Icarus (wrestler)

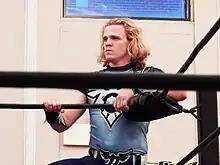
Icarus in June 2015

In early 2013, Icarus began showing signs of a "tecnico" turn, when he started having problems with F.I.S.T. stablemates Chuck Taylor and Johnny Gargano. On May 3, Icarus turned on Gargano, hitting him with a spear, after Gargano had attacked Dunkerton, blaming him for a six-man tag team match loss against Frightmare, Hallowicked and UltraMantis Black. The turn led to Gargano quitting F.I.S.T. The following day, Dunkerton also severed his ties with Icarus and F.I.S.T., when Icarus interfered in his match with Gran Akuma, causing a disqualification. On June 2 at , Icarus received his first shot at the Chikara Grand Championship, however, the match ended in a no contest, when the arena was attacked by a group known as "Condor Security" just as Icarus had Kingston locked in a submission hold. When Chikara went inactive following the event, Icarus began holding fan gatherings and spearheaded a petition for the return of the promotion. The storyline culminated on February 1, 2014, during the second National Pro Wrestling Day, when the Chikara roster defeated the Flood, a united group of "rudos" from Chikara's past, in a mass brawl, leading to Icarus announcing the promotion's return. On May 25 at Chikara's return event, You Only Live Twice, Icarus defeated Kingston in a rematch to become the second Chikara Grand Champion. Icarus made his first successful title defense on August 17 against Juan Francisco de Coronado. In September, Icarus teamed up with the reigning Campeones de Parejas Dasher Hatfield and Mark Angelosetti as the Golden Trio for the 2014 King of Trios. They made it all the way to the finals of the tournament, before losing to the Devastation Corporation (Blaster McMassive, Flex Rumblecrunch and Max Smashmaster). On October 26, Icarus defeated Flood representative Jimmy Jacobs for his second successful defense of the Grand Championship. Chikara's 2014 season culminated with Tomorrow Never Dies, where Icarus defeated Flood leader Deucalion in the promotion's second ever steel cage match. At the next season premiere on January 25, 2015, Icarus made his third successful defense of the Grand Championship against former F.I.S.T. stablemate Chuck Taylor. His fourth defense took place on March 8, when he defeated Nøkken. On April 6, during Chikara's tour of the United Kingdom, Icarus lost the Chikara Grand Championship to Hallowicked. Icarus received a rematch for the Grand Championship at the season 15 finale on December 5 in a three-way match also involving Eddie Kingston, but was defeated by Hallowicked.